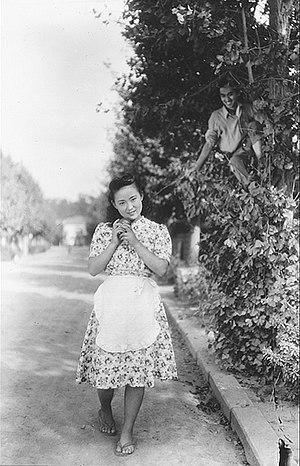
Yasushi Sasaki aussi connu sous le nom Kō Sasaki est un réalisateur japonais actif des années 1920 aux années 1960.